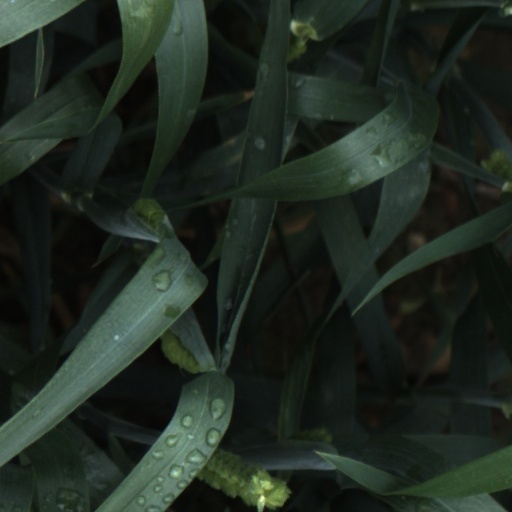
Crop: wheat